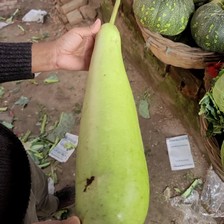
Label: others